FN Minimi

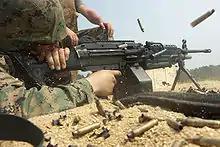
A U.S. Marine fires the upgraded M249 PIP

The barrels used in the Minimi have an increased heat capacity for sustained fire, feature a chrome-lined rifled bore (six right-hand grooves) and are manufactured in two versions: with a 178 mm (1:7 in) twist rate used to stabilize the heavier Belgian 5.56×45mm SS109 projectile, or a 305 mm (1:12 in) twist for use with American M193 ammunition. The barrels have a quick-change capability; a lever is provided on the left side of the weapon that unlocks the barrel allowing the shooter to push it forward removing it from its trunnion. A carrying handle is also fixed to the barrel and assists in the barrel change process. A trained soldier can perform a barrel change and ready the weapon for aimed fire in 6 to 7 seconds. Early models of the Minimi had a flash suppressor with side ports as seen on the FN FAL, FN CAL, and FN FNC rifles; new production guns have a shorter, cone-shaped slotted flash suppressor.